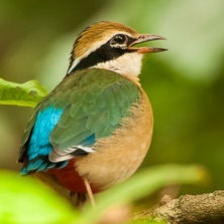
Species: INDIAN PITTA
Scientific name: PITTA BRACHYURA